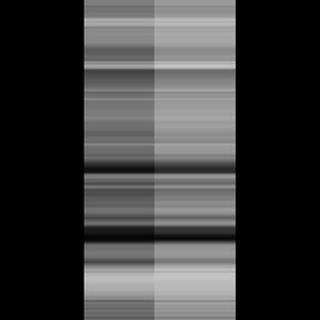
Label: sugarcane_yellow_leaf_disease